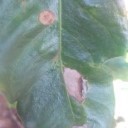
Label: Miner